Hyena

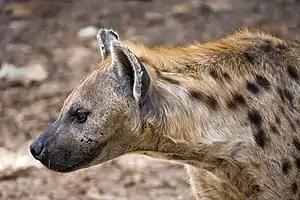
A spotted hyena of subfamily Hyaeninae

The four extant species are the striped hyena ("Hyaena hyaena"), the brown hyena ("Parahyaena brunnea"), the spotted hyena ("Crocuta crocuta"), and the aardwolf ("Proteles cristata").